Soho Manufactory

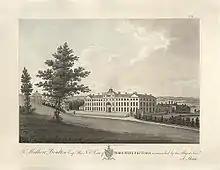
The Soho Manufactory in 1800.

The Soho Manufactory was an early factory which pioneered mass production on the assembly line principle, in Soho, Birmingham, England, at the beginning of the Industrial Revolution. It operated from 1766–1848 and was demolished in 1853.